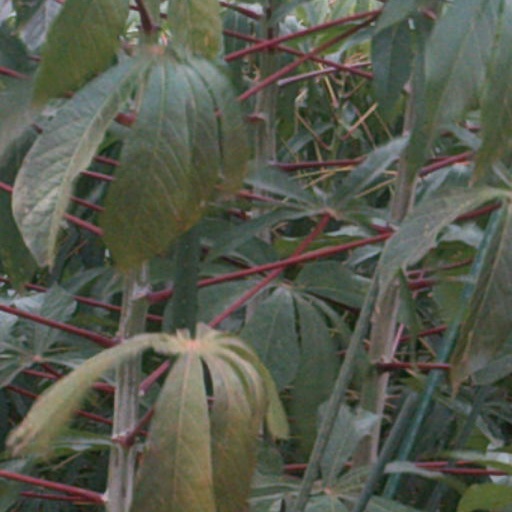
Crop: cassava